I Do (2010 film)

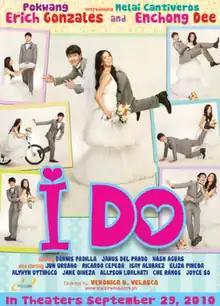
Theatrical movie poster

I Do is a 2010 Filipino romantic comedy film produced and released by Star Cinema, starring Enchong Dee and Erich Gonzales (both from "Magkaribal"). The film was released in the Philippines on September 29, 2010.